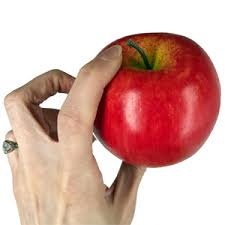
Label: apple